Chadlington

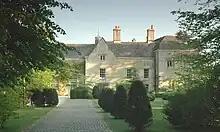
North front of Chadlington Manor House, built in the 17th century

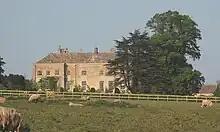
West front of Chadlington Manor House, added about 1800

Chadlington is the location for filming of the television documentary series "Clarkson's Farm" about Jeremy Clarkson and his farm on the edge of the village.